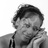
Emotion: neutral